East Liberty Presbyterian Church

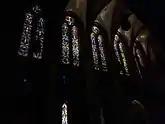
Stained glass

The Mellon coat-of-arms is mounted on the south wall of the east transept. A brief history of the East Liberty Presbyterian Church is also here inscribed, documenting the congregation's gratitude to the Mellons for their gift of the building. Five Christian virtues are carved as symbols on the west wall of the east transept on shields: Charity (a sheep), Wisdom (a serpent), Faith (a chalice and cross), Chastity (a phoenix), and Patience (a yoked ox). The shield of the Presbyterian Church is carved on the east wall of the nave.